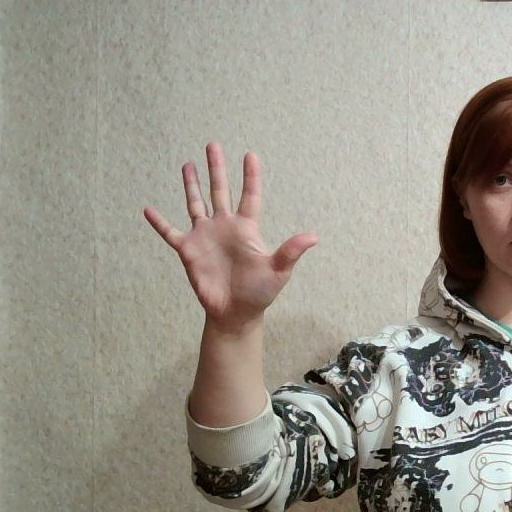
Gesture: palm